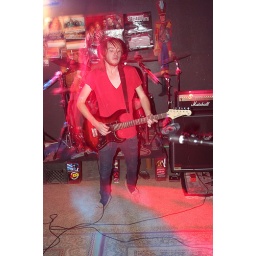
Kyle, in his bright red shirt haha